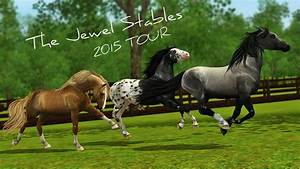
Label: horse